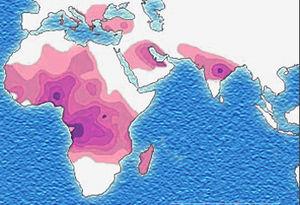
La drépanocytose, également appelée anémie falciforme, hémoglobinose S, et autrefois sicklémie, est une maladie génétique résultant d'une mutation sur le gène codant l'hémoglobine. Cette affection peut notamment occasionner un retard du développement de l'enfant, des crises vaso-occlusives, une prédisposition aux infections bactériennes et une anémie hémolytique. Elle a été décrite pour la première fois dans la littérature médicale en 1910 par le médecin américain James Herrick et sa transmission héréditaire a été établie en 1949 par James Neel. C'est la maladie génétique la plus fréquente dans le monde, avec environ 310 000 naissances concernées chaque année. Approximativement 80 % des cas de drépanocytose se concentreraient en Afrique subsaharienne. La maladie est également assez fréquente dans certaines régions de l'Inde, de la péninsule arabique et parmi les populations d'origine africaine dispersées de par le monde. Elle a entraîné la mort de 114 000 personnes en 2015.